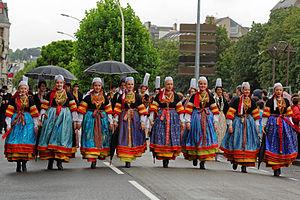
""Défilé en fête"". Cercle Ar Vro Vigoudenn (Pont L’Abbé) lors du festival de Cornouaille 2013 le dimanche 28 juillet pour Kemper en Fête dans les rues de Quimper."
Un cercle celtique est une association qui a pour but de mettre en valeur les cultures propres à la Bretagne, en utilisant éventuellement la langue bretonne. Les cercles celtiques créés avant la Seconde Guerre mondiale avaient des objectifs culturels très larges, incluant la littérature, le théâtre, les chansons, le chant choral, les arts plastiques et l'apprentissage et la pratique du breton, mais pas toujours la musique et la danse, alors que ceux d'après 1945 ont généralement restreint leurs actions et ne s'occupent que de collecter, étudier, transmettre et faire connaître les arts et traditions populaires en Bretagne, en particulier les danses bretonnes en se produisant sur scène avec un statut d'amateurs.
Le Bagad Cap Caval est un bagad originaire du Pays Bigouden, créé à Plomeur en 1984 par Denis Daniel. Il est surnommé « l'ensemble aux dahlias » en raison de la fleur rouge, orange et jaune que les musiciens peuvent porter sur leurs gilets.